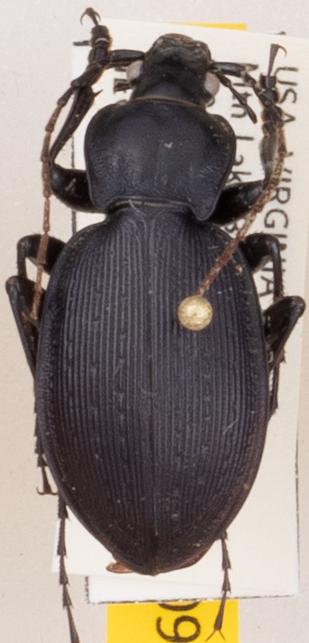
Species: Carabus goryi
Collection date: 2019-07-02
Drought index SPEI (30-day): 0.678
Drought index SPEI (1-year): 2.09
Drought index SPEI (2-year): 2.09